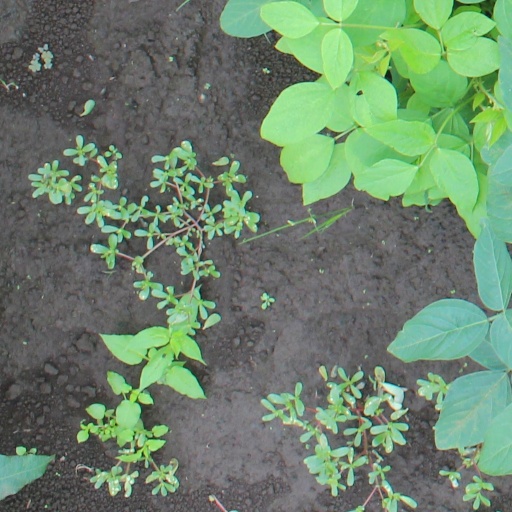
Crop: soybean